Sabhash Suri

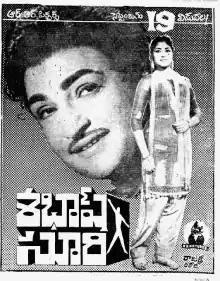
Theatrical release poster

Sabhash Suri is an Indian 1964 Indian Telugu-language romantic comedy film, produced by T. R. Chakravarthy under the R. R. Pictures banner and directed by I. N. Murthy. It stars N. T. Rama Rao, Krishna Kumari with the music composed by Pendyala Nageswara Rao. The film is a remake of the Tamil film "Periya Idathu Penn" (1963).